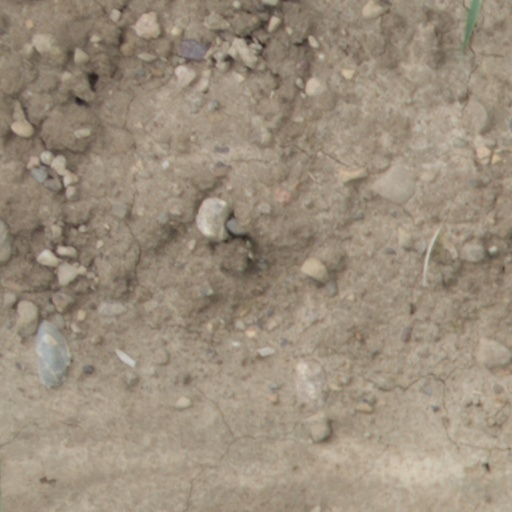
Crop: wheat